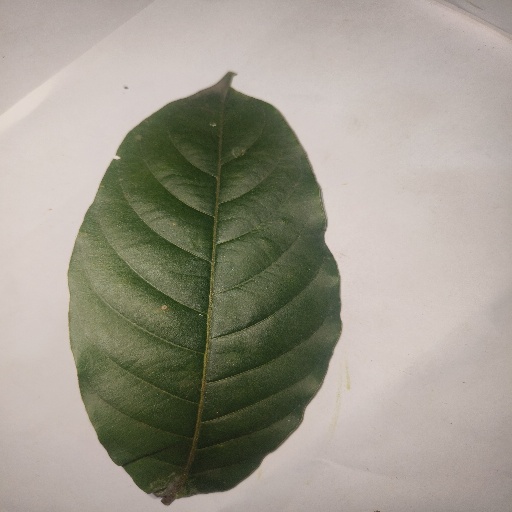
Species: HariTaki
Leaf condition: Healthy Leaf